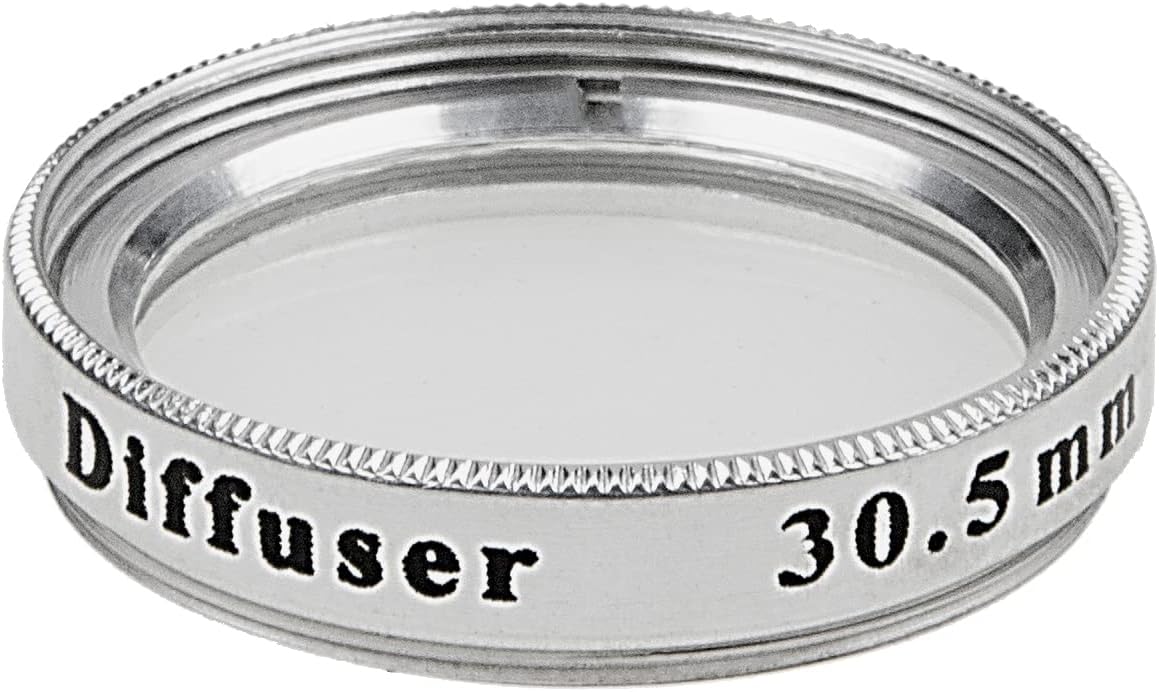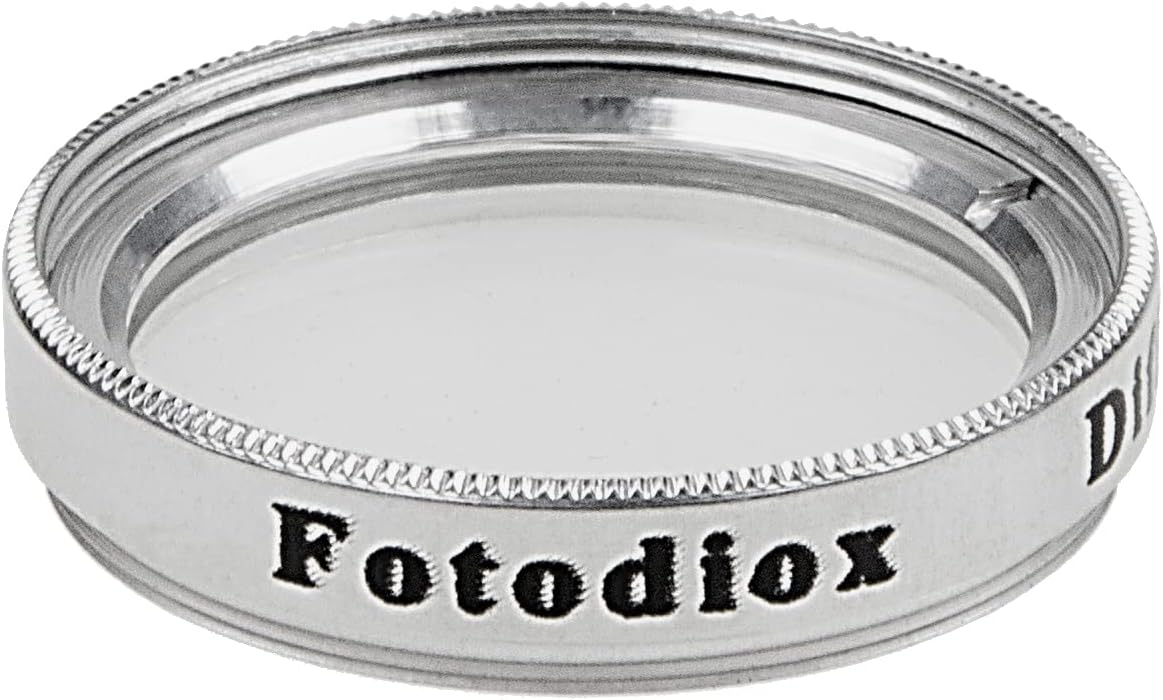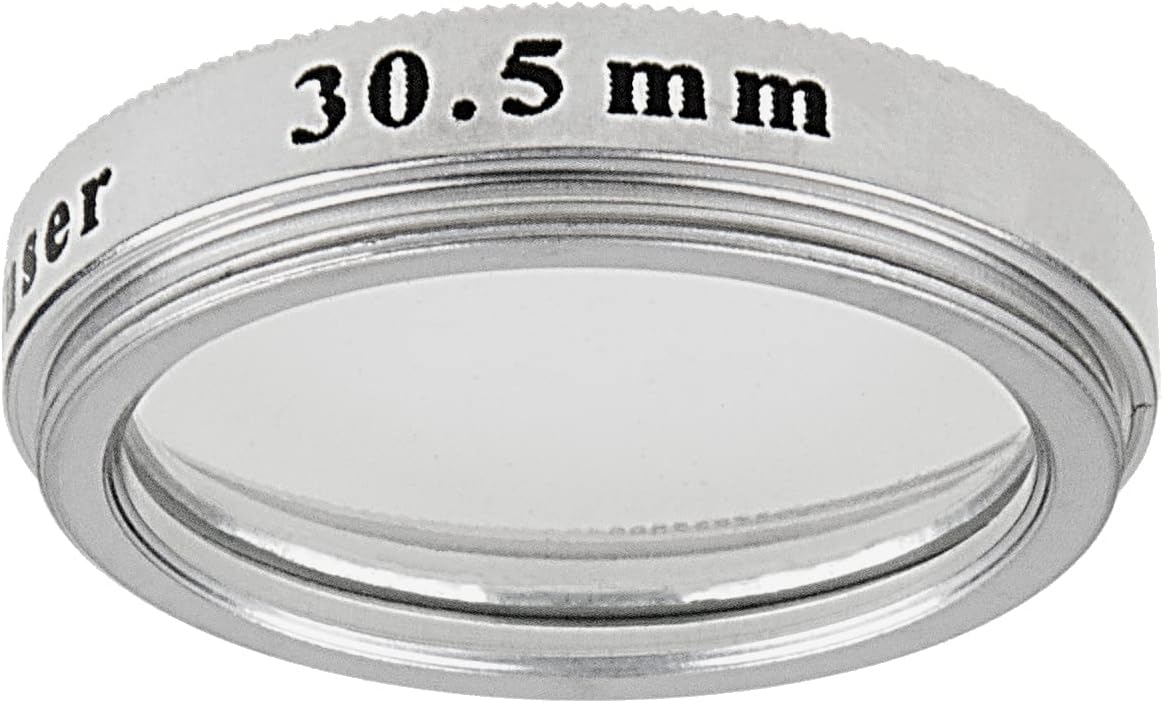
Fotodiox Soft Diffuser Filter - 30.5mm
Category: Camera & Photo
The Fotodiox Optical Diffuser provides a minimum of diffusion and is most commonly used in portraiture; however, it can also be used in landscape photography. The diffuser has very little effect on the sharpness of the image. It merely diffuses highlights and reduces contrast. As such, diffusers can be used to soften a landscape, or soften skin texture in a portrait to hide minor flaws. Each filter comes with a plastic storage box.
Features: Premium Grade Optical Filter | Aluminum Filter Ring | Smooth Filter Thread | 26 Month Manufacture Warranty